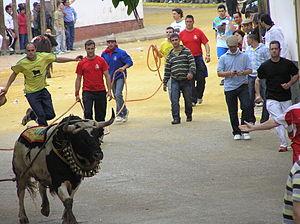
Fiesta de Interés Turístico Nacional est le nom honorifique donné aux événements et aux fêtes qui se déroulent en Espagne dans un intérêt plutôt touristique.